Question: How many mirrors on the bus?
Tambaya: Madubi nawa ne a wurin?
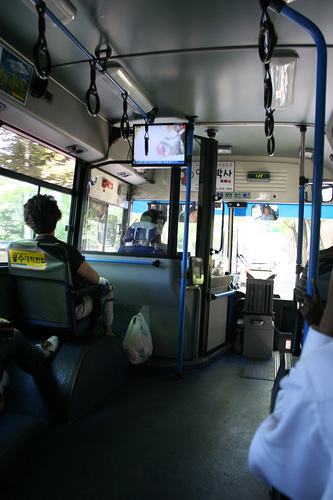
Answer: Four.
Amsa: Hudu.